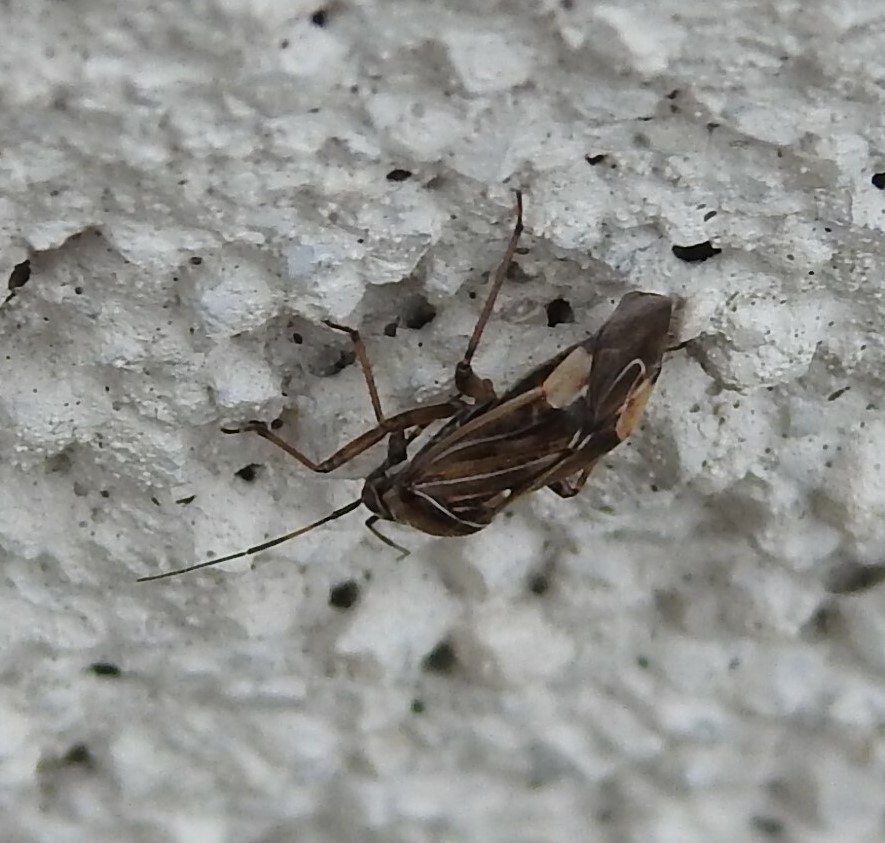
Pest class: lygus_bug